Millard Fillmore

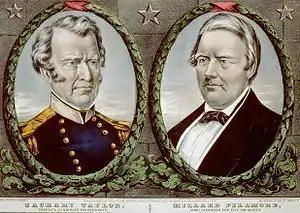
Taylor (left) – Fillmore campaign banner by Nathaniel Currier

With the nomination undecided, Weed maneuvered for New York to send an uncommitted delegation to the 1848 Whig National Convention in the hope of placing Seward on the ticket or getting him a Cabinet appointment. He persuaded Fillmore to support an uncommitted ticket but did not reveal his hopes for Seward. Weed was an influential editor with whom Fillmore tended to cooperate for the good of the Whig Party. But Weed had sterner opponents, including Governor Young, who disliked Seward and did not want to see him gain high office.